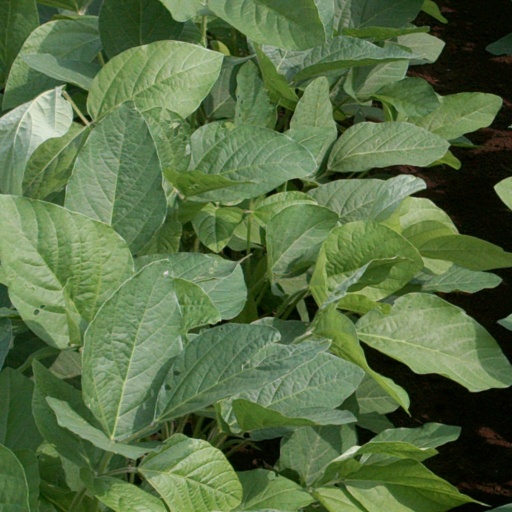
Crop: soybean